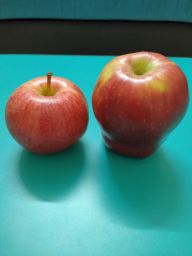
Fruit: Apple
Quality: Good